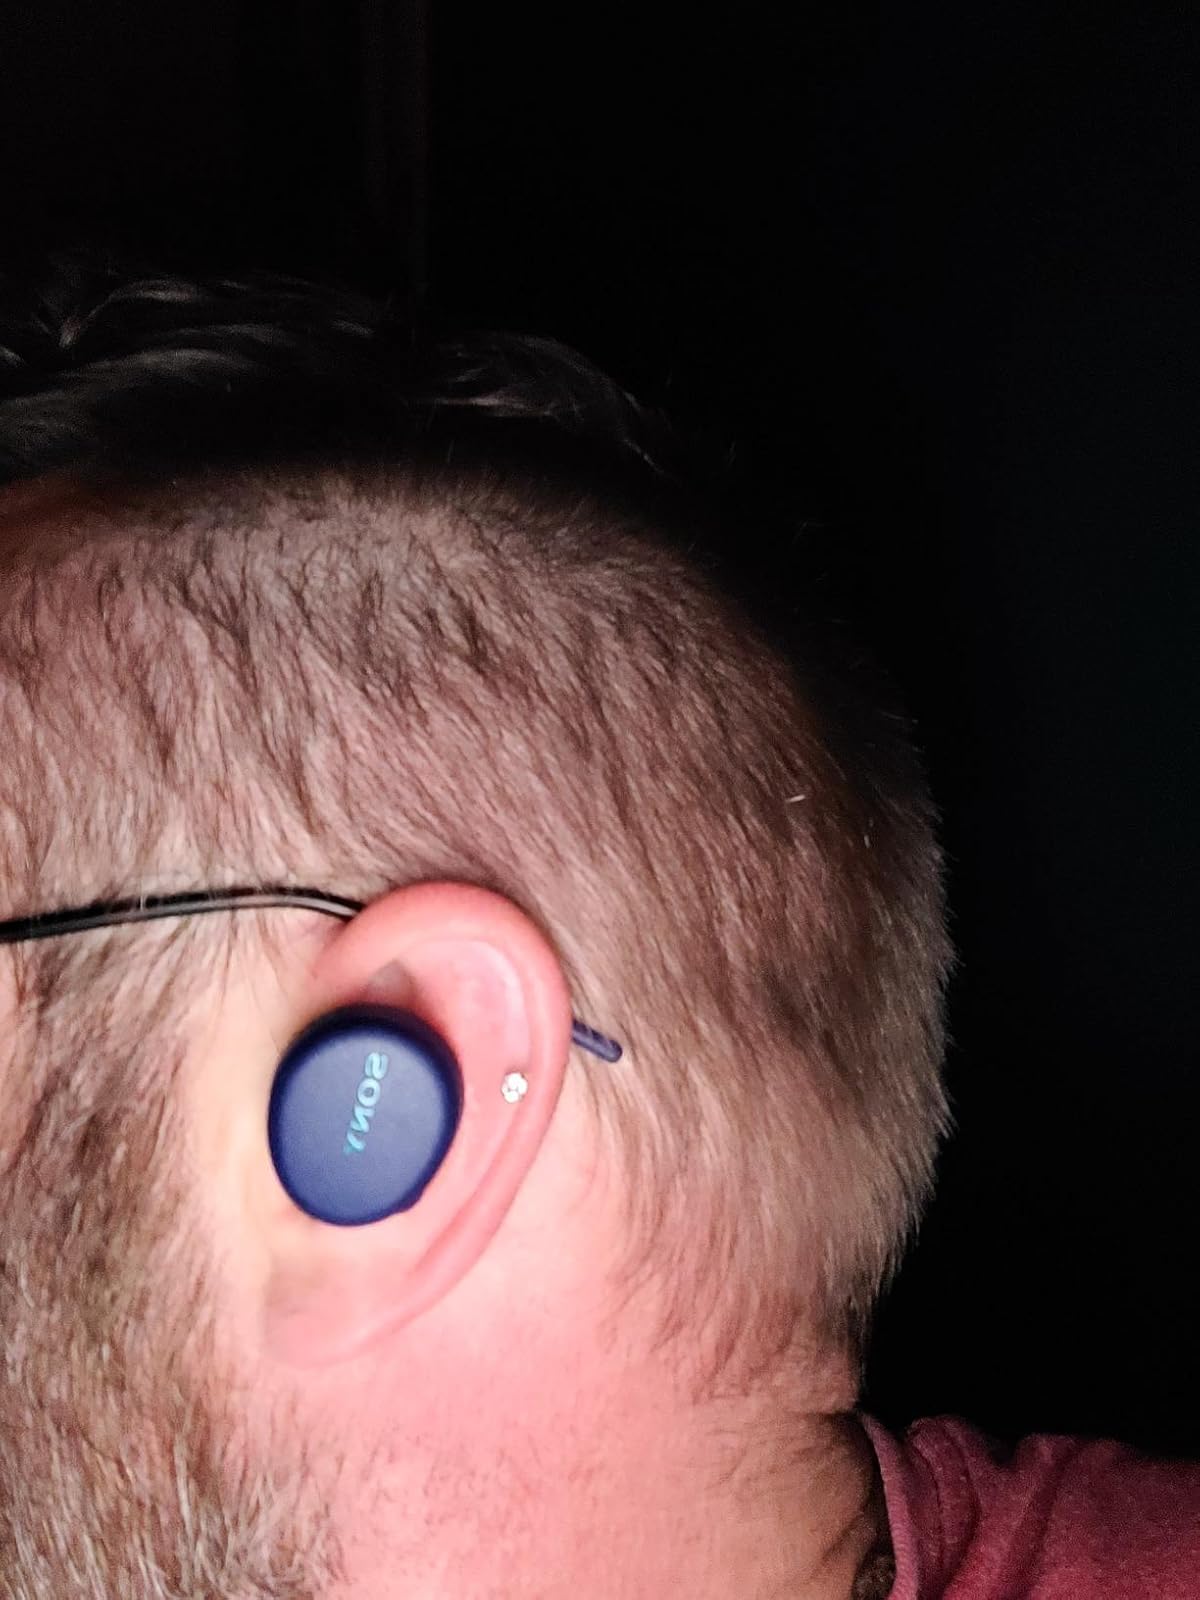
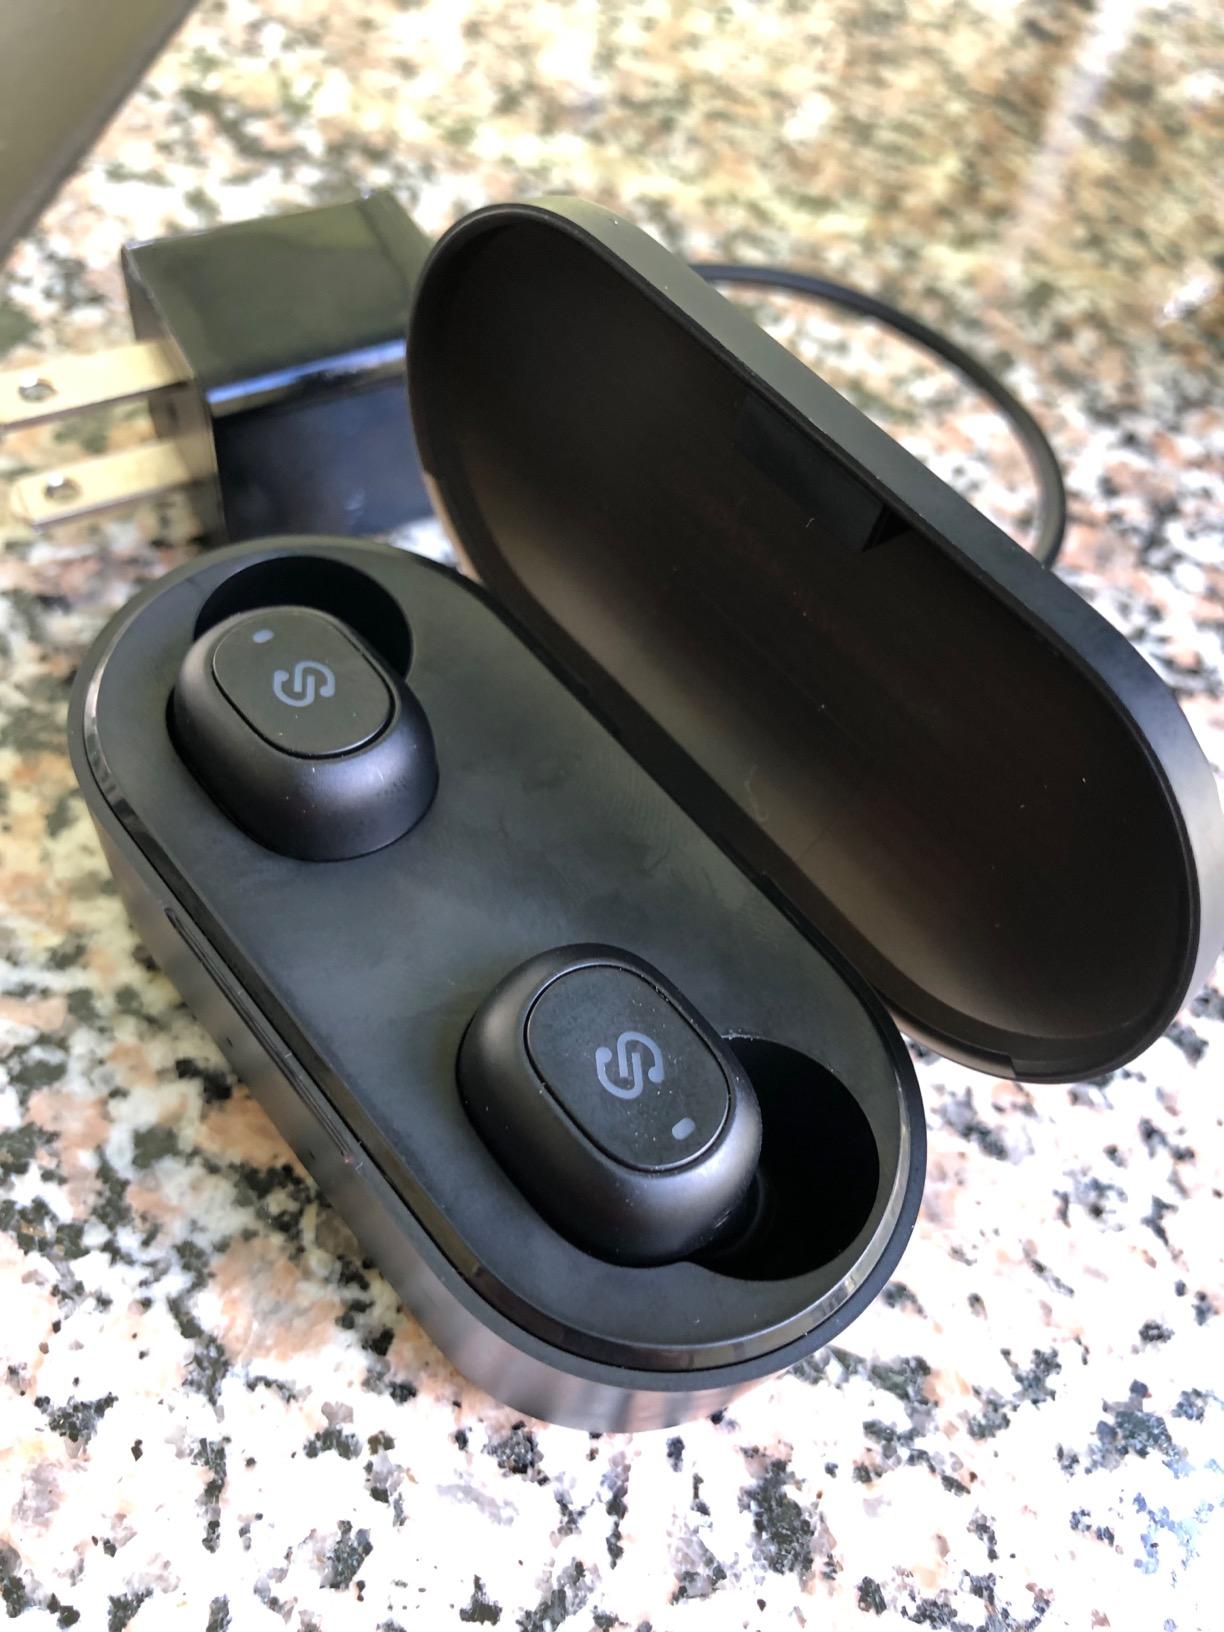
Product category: earbuds
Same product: no